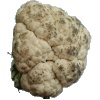
Label: cauliflower